Aulnay-sous-Bois

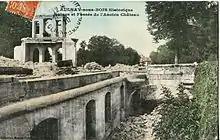
The ruins of the Château of Aulnay in the early 20th century

The commune is traversed by the main railway line from Paris to Soissons, Laon, and Hirson which serves the Aulnay-sous-Bois station where all buses and semi-direct services of (Roissy and Mitry-Mory) and the Transilien Paris to Crépy-en-Valois (connecting with TER Villers to Cotterêts/Soissons/Laon) stop and it is the terminus of the line. The station has a park and ride with a parking fee.